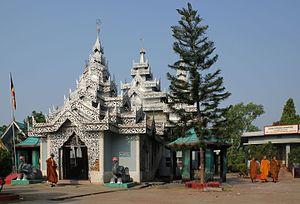
Le Raj Bono Vihar est un des centres bouddhistes les plus importants d'Asie. Ce centre, situé au centre de Rangamati, est un haut lieu de pèlerinage. Il a été fondé par le moine Bono Bhante, vénéré comme un saint vivant. Lors du Kotin Cibor Dan, au mois de novembre, plus de 150 000 pèlerins viennent recevoir sa bénédiction.